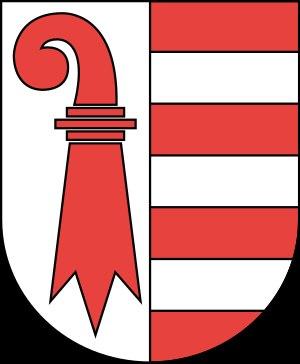
Cette liste présente les biens culturels d'importance nationale dans le canton du Jura. Cette liste correspond à l'édition 2009 de l'Inventaire Suisse des biens culturels d'importance nationale pour le canton du Jura. Il est trié par commune et inclus : 29 bâtiments séparés, 6 collections et 11 sites archéologiques.